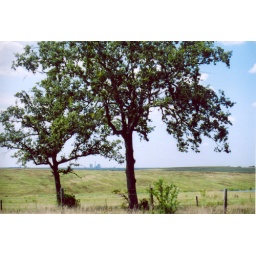
That is a power plant around the tiny piece of shit hamlet Carlos on highway 30.